Jacobo Sanz

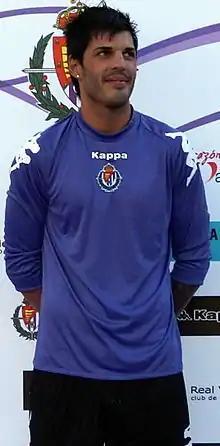
Jacobo with Valladolid in 2011

Jacobo Sanz Ovejero (born 10 July 1983), known simply as Jacobo, is a Spanish former professional footballer who played as a goalkeeper.